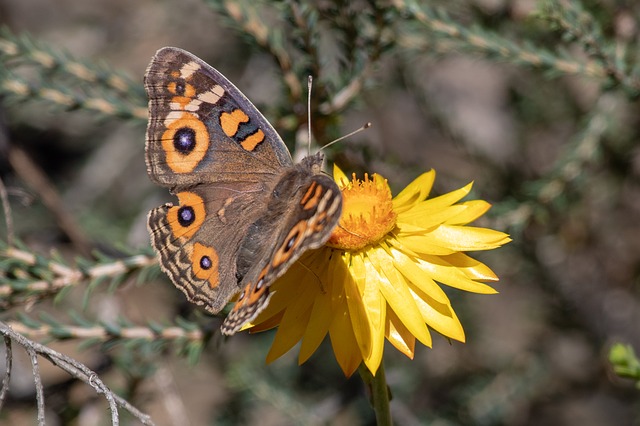
Label: butterfly